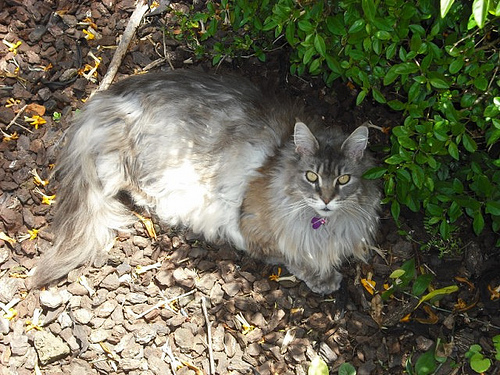
Animal: cat
Breed: maine_coon